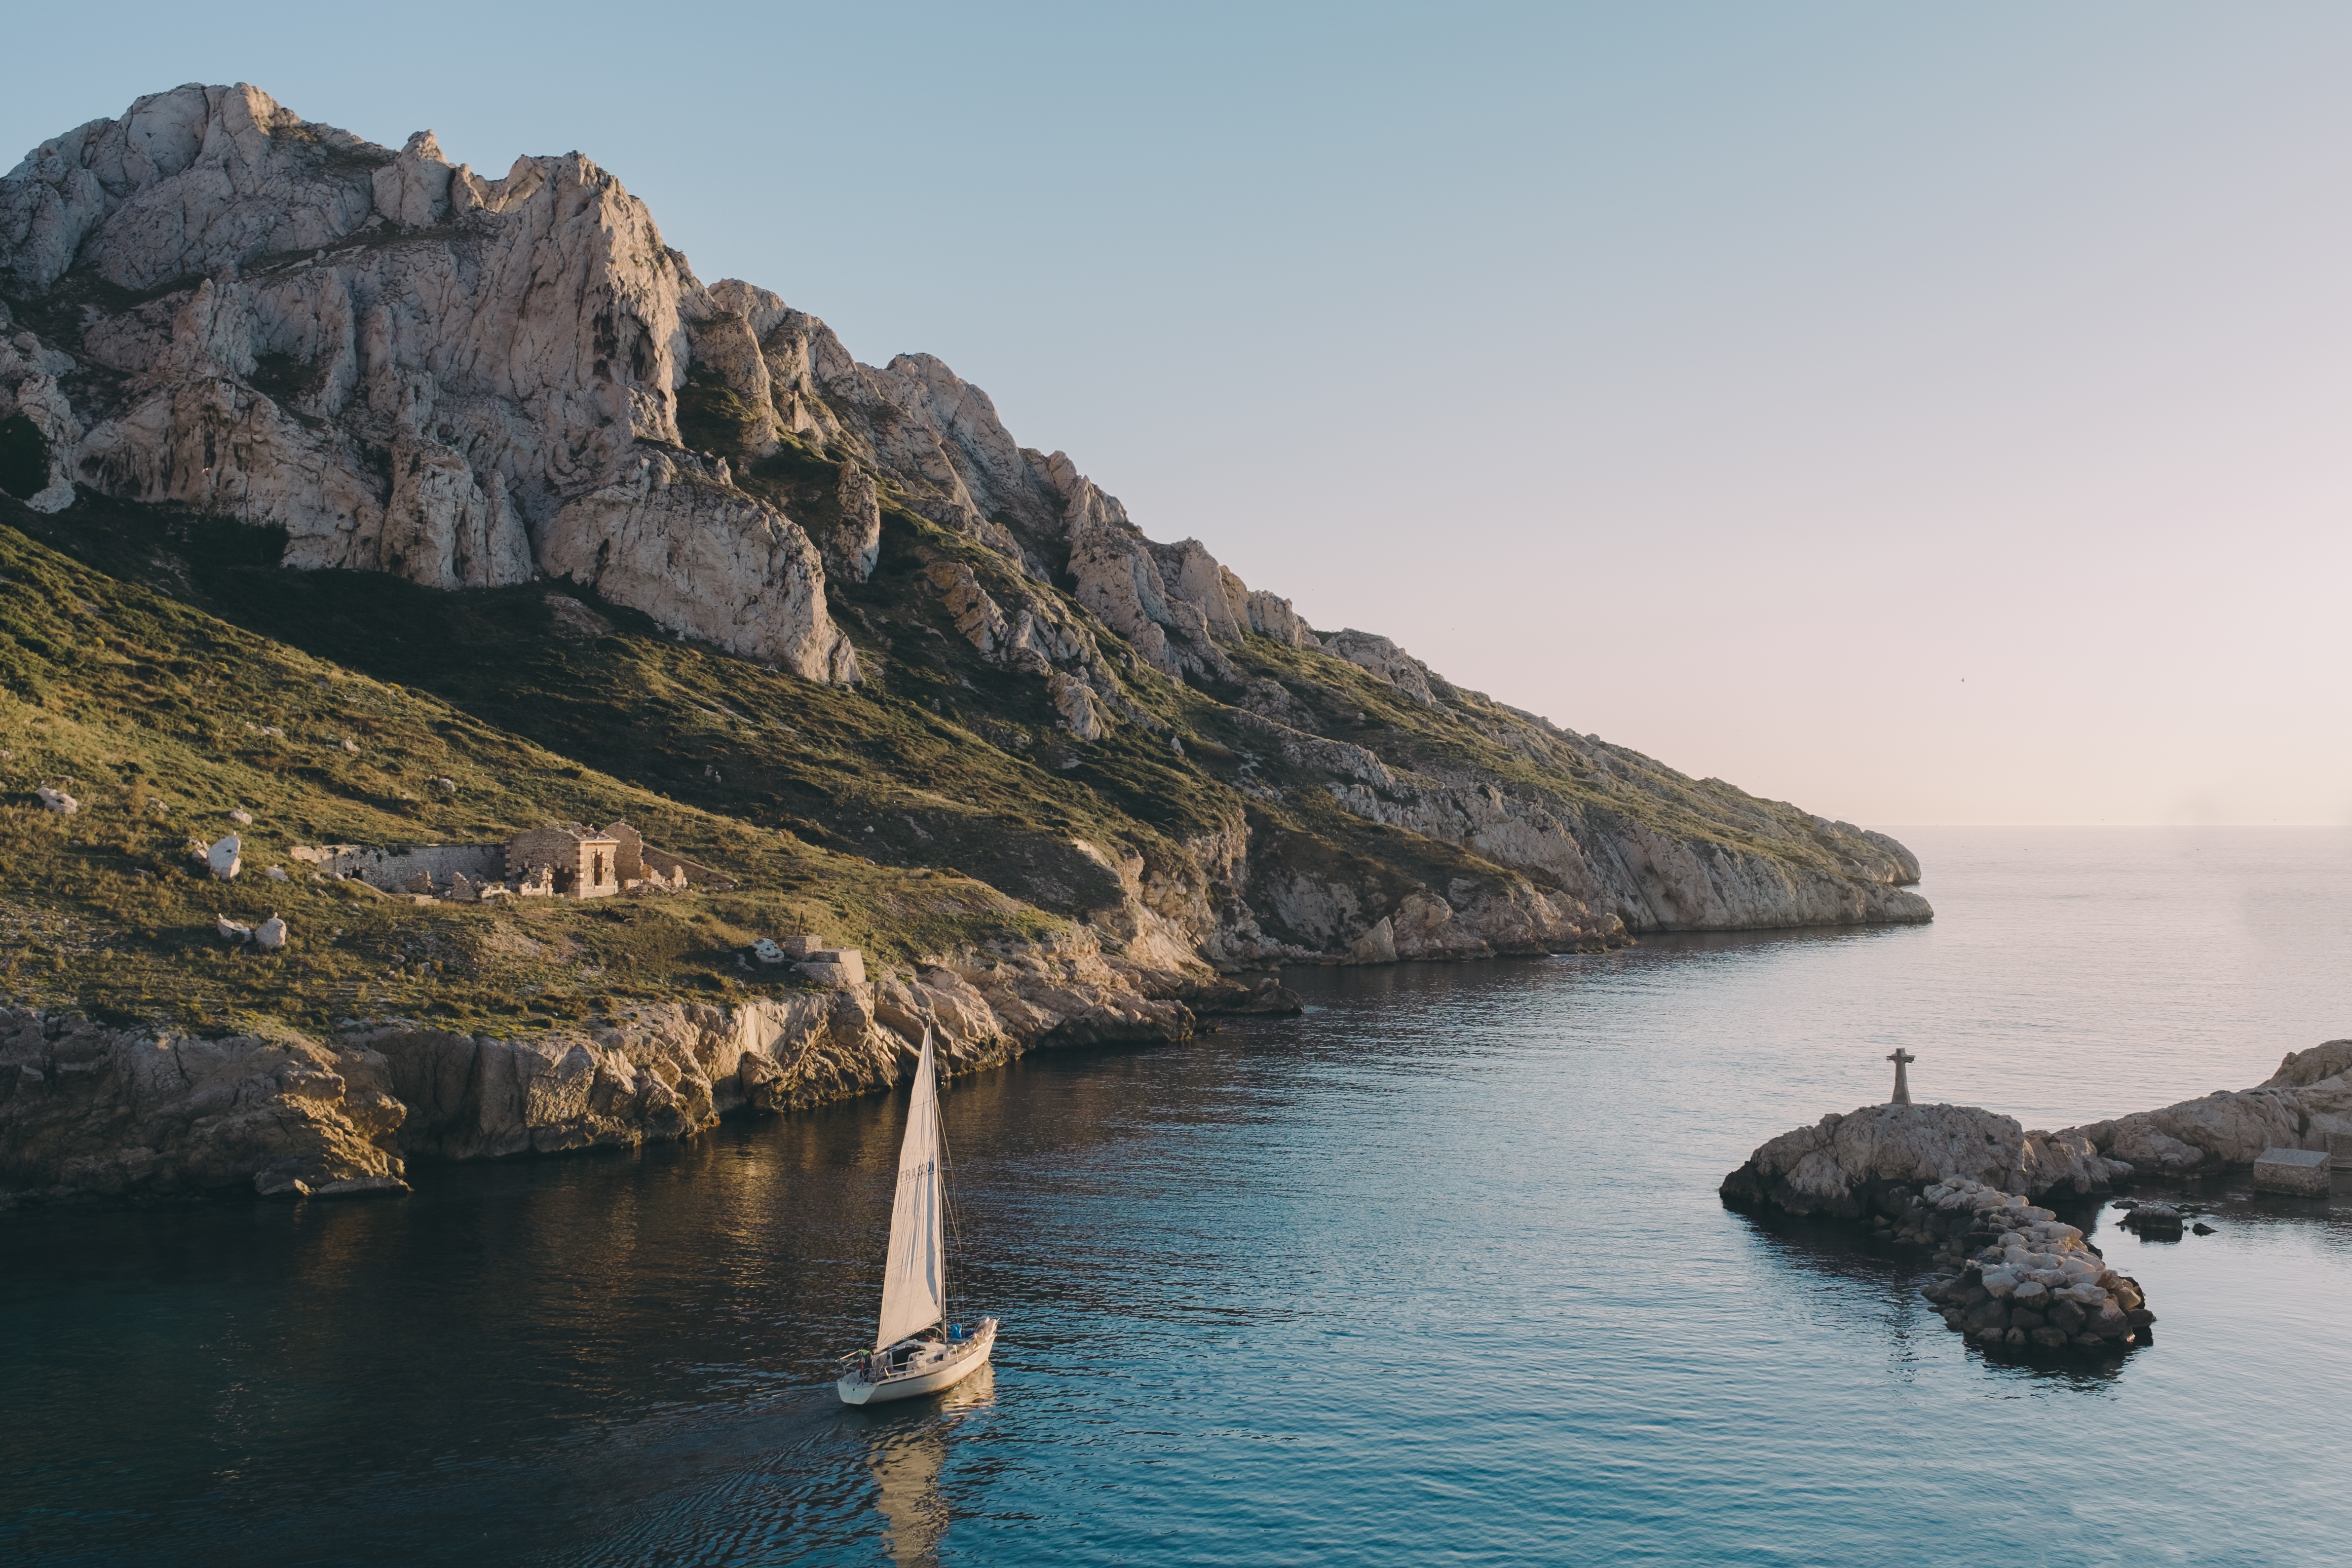
landscape, sea, coast, water, nature, rock, ocean, mountain, sky, boat, shore, lake, cliff, cove, reflection, vehicle, seascape, bay, island, fjord, seashore, terrain, sailboat, body of water, rocks, loch, cape, islet, landform, geographical feature